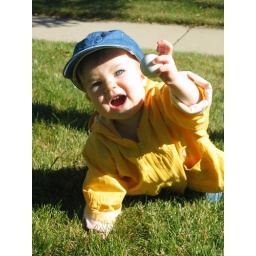
1st step in bocce ball is to throw the little white ball.